Star Tours – The Adventures Continue

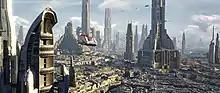
StarSpeeder 1000 flying in Coruscant

The attraction combines high-definition video, a Dolby 3D high-definition screen, an improved motion simulator and several newly added special effects and Audio-animatronics.